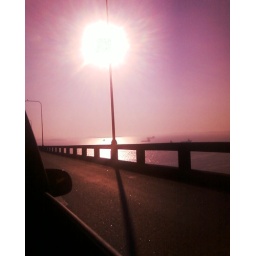
some shades of pink in a blue sky